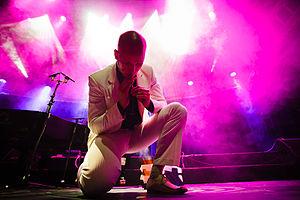
Erik Bosgraaf est flûtiste et musicologue. Il conclut en 2005 ses études au Conservatoire d’Amsterdam après y avoir suivi l’enseignement des professeurs Walter van Hauwe et Paul Leenhouts. En 2006, il fut reçu à la maîtrise de musicologie à l’Université d’Utrecht.